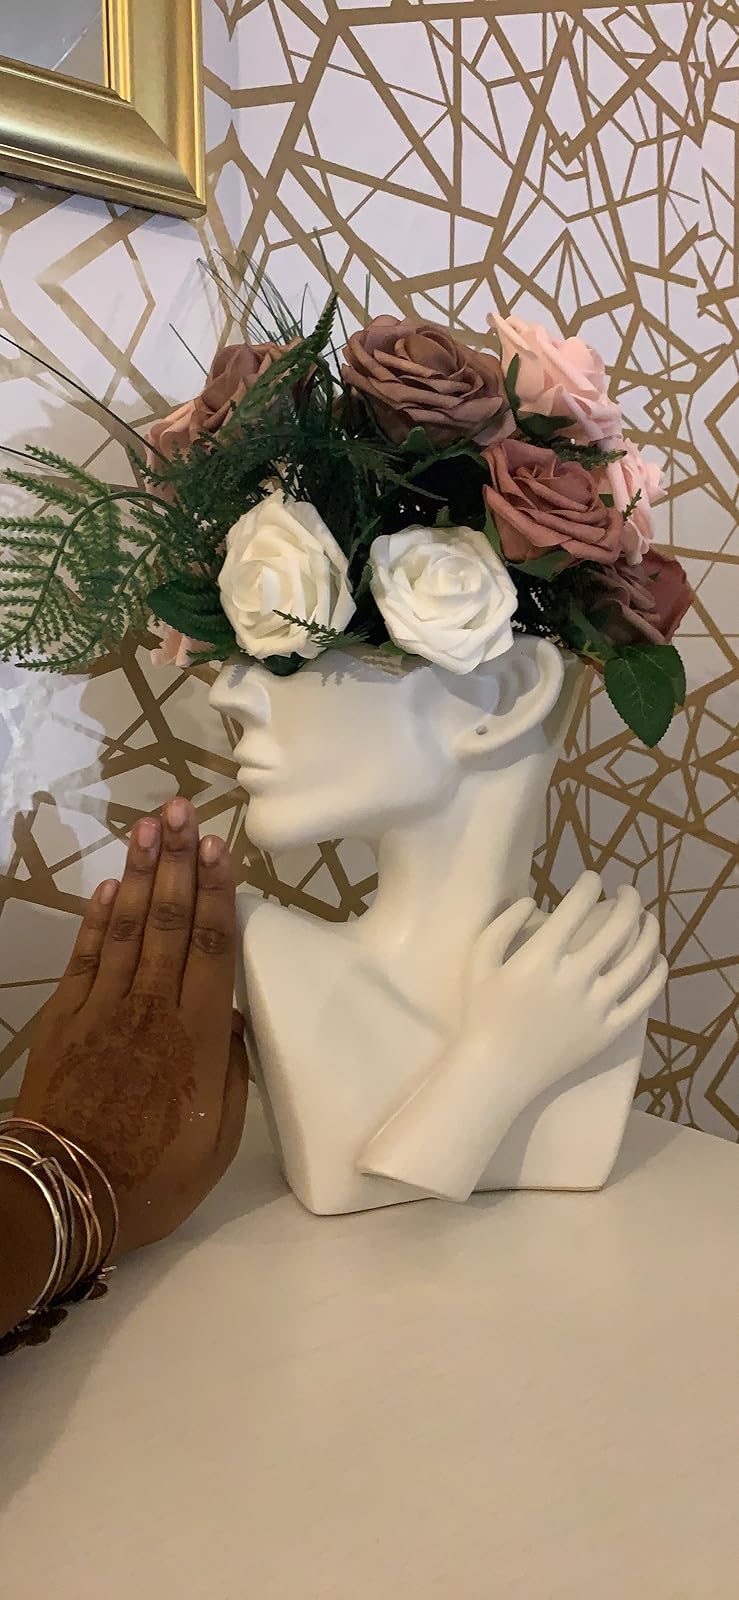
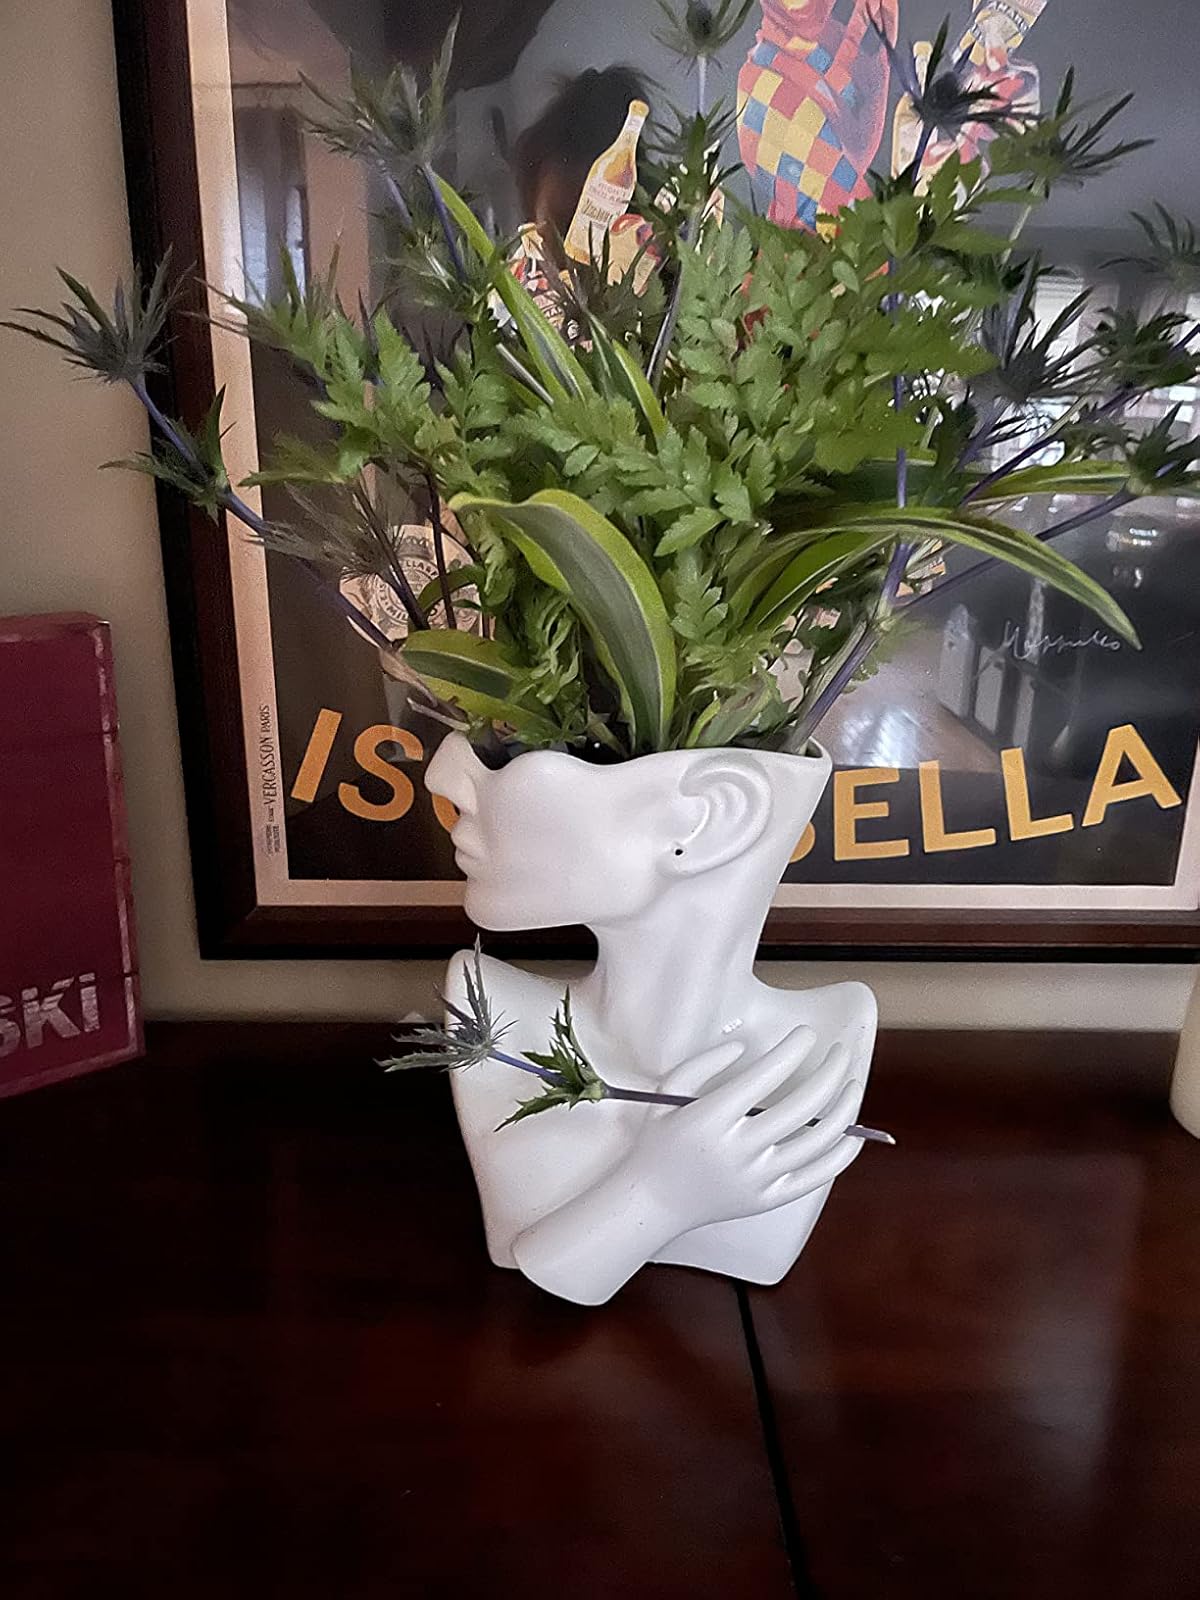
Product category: vase
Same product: yes